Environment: real
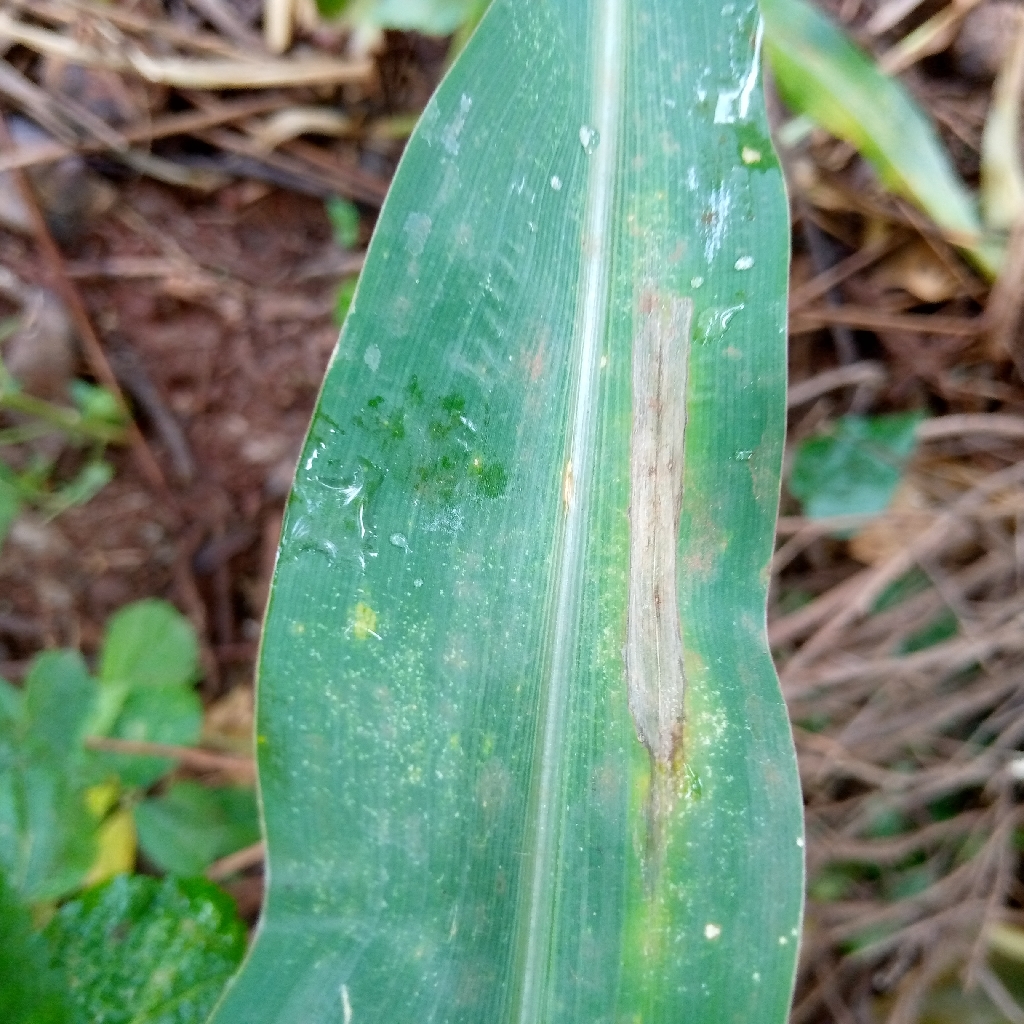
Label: northern_corn_leaf_blight